National Gandhi Museum

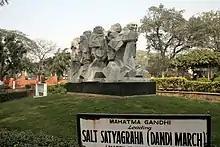
Sculpture of Gandhiji Leading Salt satyagrah

In addition to the museum's Gandhi based permanent collection, the museum also showcases other exhibits mainly dealing with the history of India. Most exhibits are based on Indian political leaders, and peace movements, though major world events also have collections.